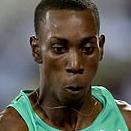
Age: 21